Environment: real
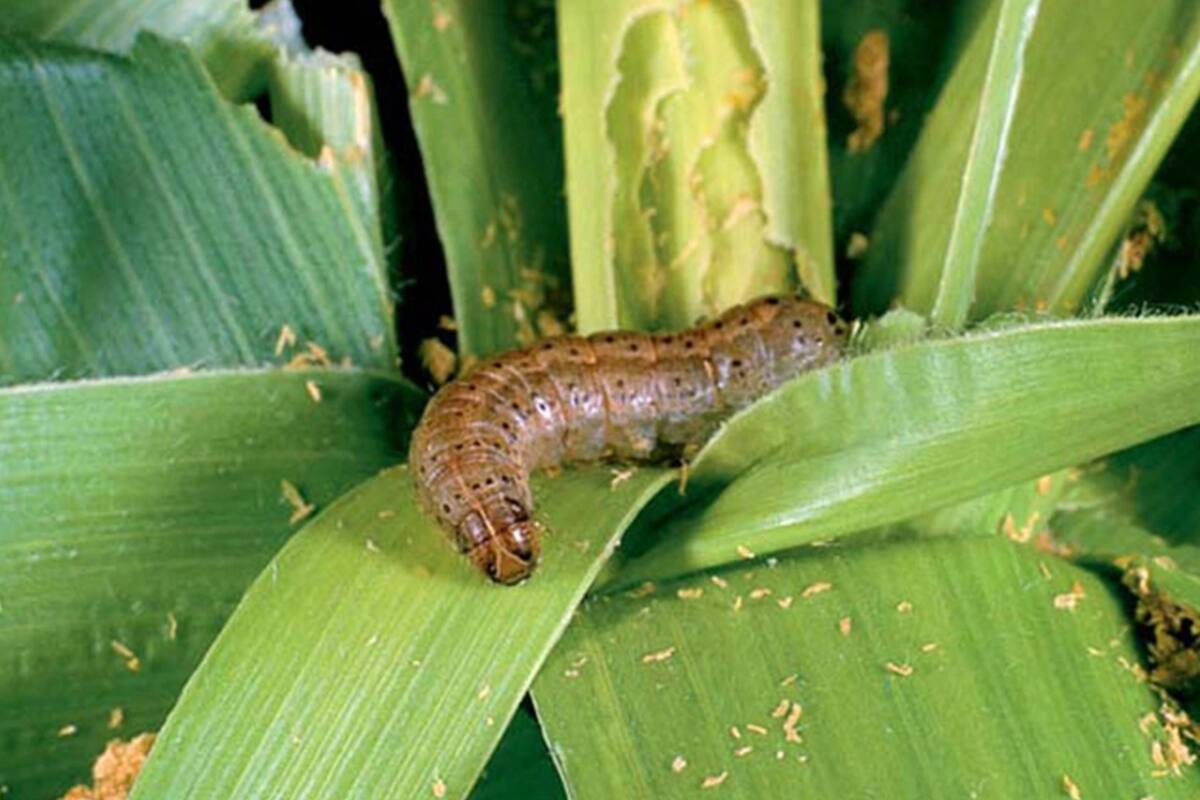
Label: fall_armyworm